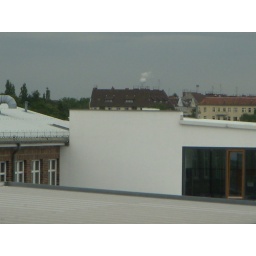
View from an office window in Berlin